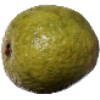
Label: guava